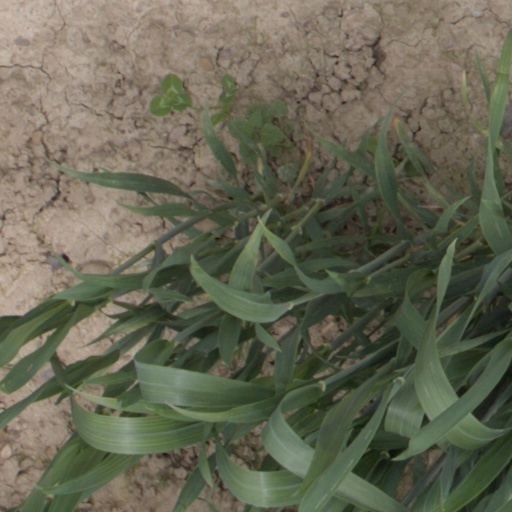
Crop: wheat